Luis Arellano Dihinx

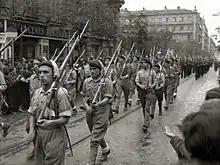
requetés, 1936

Arellano was heavily involved in conspiracy to overthrow the Republic; during the hectic July 1936 last-minute political negotiations between Carlist leadership and the army conspirators he sided against Fal and with the Rodeznistas, pressing almost unconditional support of the military. As Rodezno's confidant he formed a pressure group which travelled to France to seek authorization from the envoy of the claimant, Don Javier. The approval, though given hesitantly, proved crucial in outmaneuvering Fal, who insisted that the generals accept the Carlist conditions first.